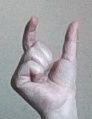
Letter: nun